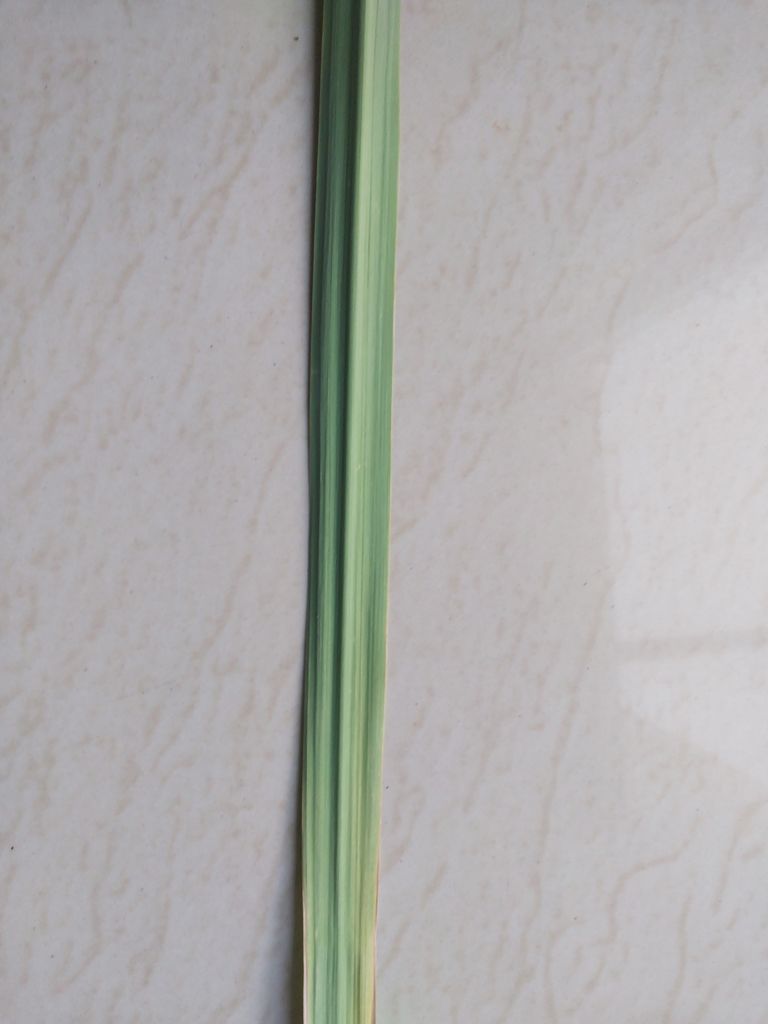
Label: Viral Disease